Petrus Alphonsi

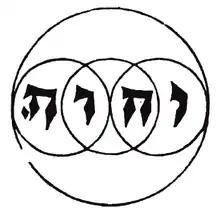
Alphonsi "was probably the first to connect the 'ineffable' trinity with the 'ineffable' Tetragram".

The Augustinian tradition assumed that, once the Jews’ purpose was served, they would convert to Christianity, but Jews in general were not converting and people were looking for a new explanation. Alfonsi attempted to explain this discrepancy by claiming that Judaism is heretical, and that the Jewish leaders have knowingly covered up the truth. He made his claim specific to the religion and Jewish leaders, but not to the people as a whole.